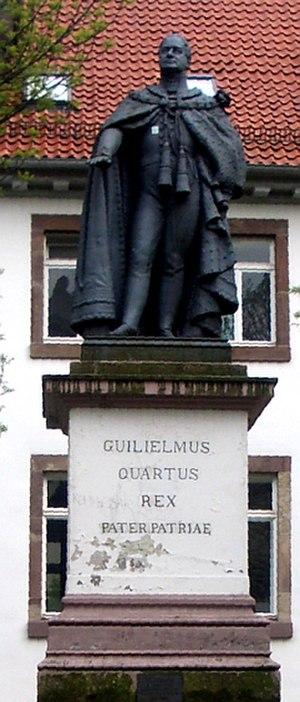
Guillaume IV, né William Henry le 21 août 1765 au palais de Buckingham et mort le 20 juin 1837 au château de Windsor, comte de Munster et duc de Clarence et de St-Andrews en 1789, est roi du Royaume-Uni de Grande-Bretagne et d'Irlande et de Hanovre du 26 juin 1830 jusqu'à sa mort.
L’université Georg-August de Göttingen — en allemand Georg-August-Universität Göttingen, est une des plus célèbres universités allemandes, dont sont issus notamment des mathématiciens de grand renom. Située dans le Land de Basse-Saxe en République fédérale d'Allemagne, en tant qu'établissement consacré à l'enseignement et à la recherche, elle est aussi la plus importante université de cet état, de par le nombre d'étudiants qu'elle accueille. Fondée en 1734 sous le nom de Universitas Regiæ Georgiæ Augustæ par George II, roi de Grande-Bretagne et prince électeur de Hanovre, soucieux de promouvoir les idéaux du siècle des Lumières, elle en est aussi la plus ancienne. L'enseignement a commencé à y être dispensé en 1737.